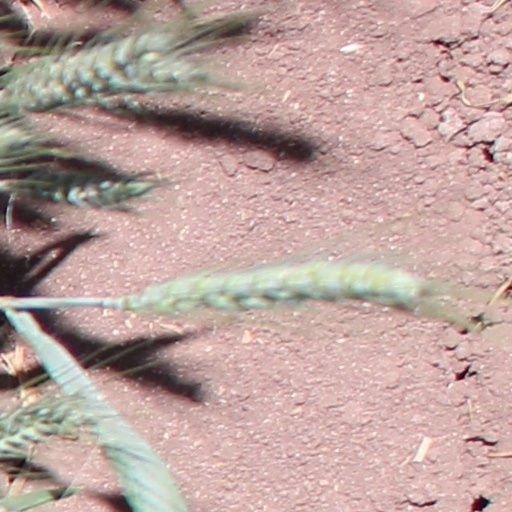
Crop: wheat